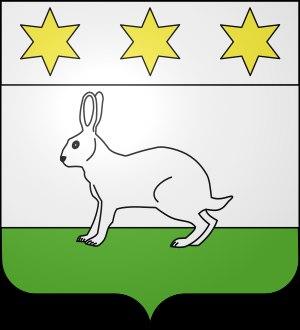
Fenech est un patronyme maltais notamment porté par :